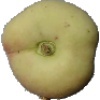
Label: Peach Flat 1